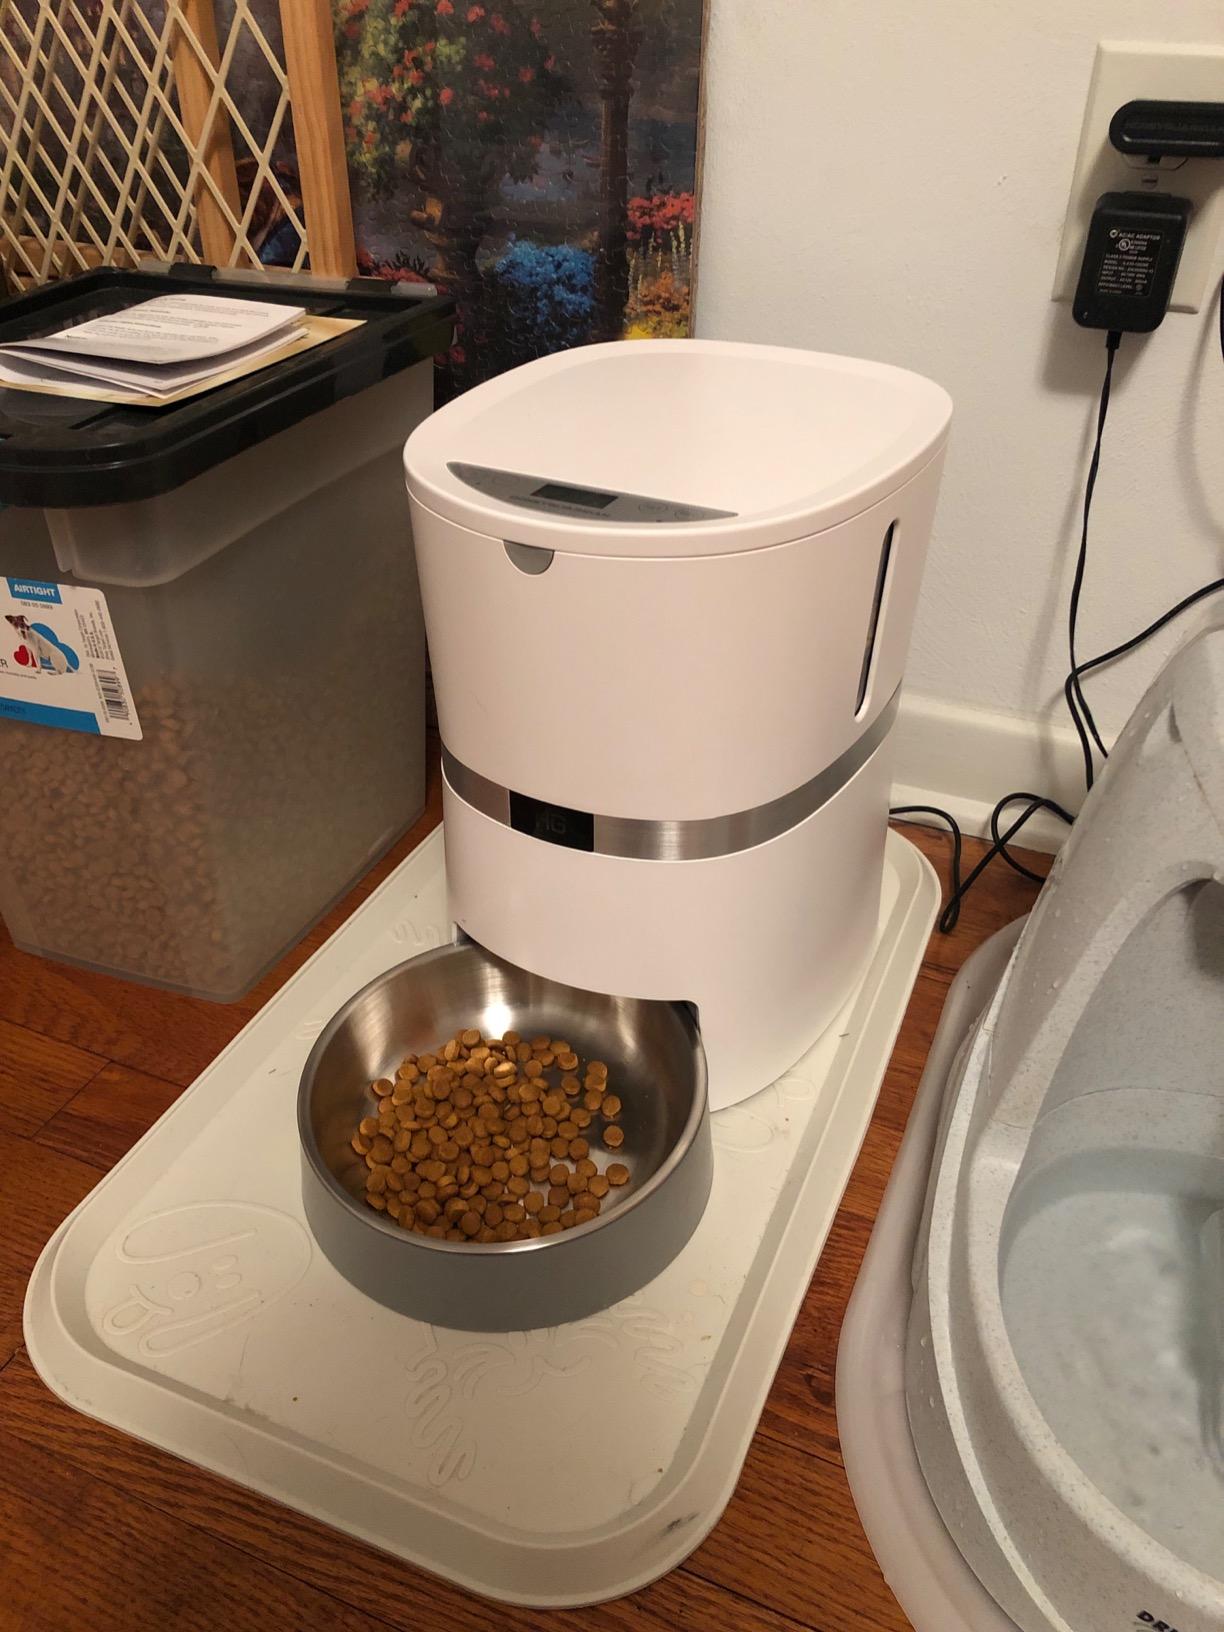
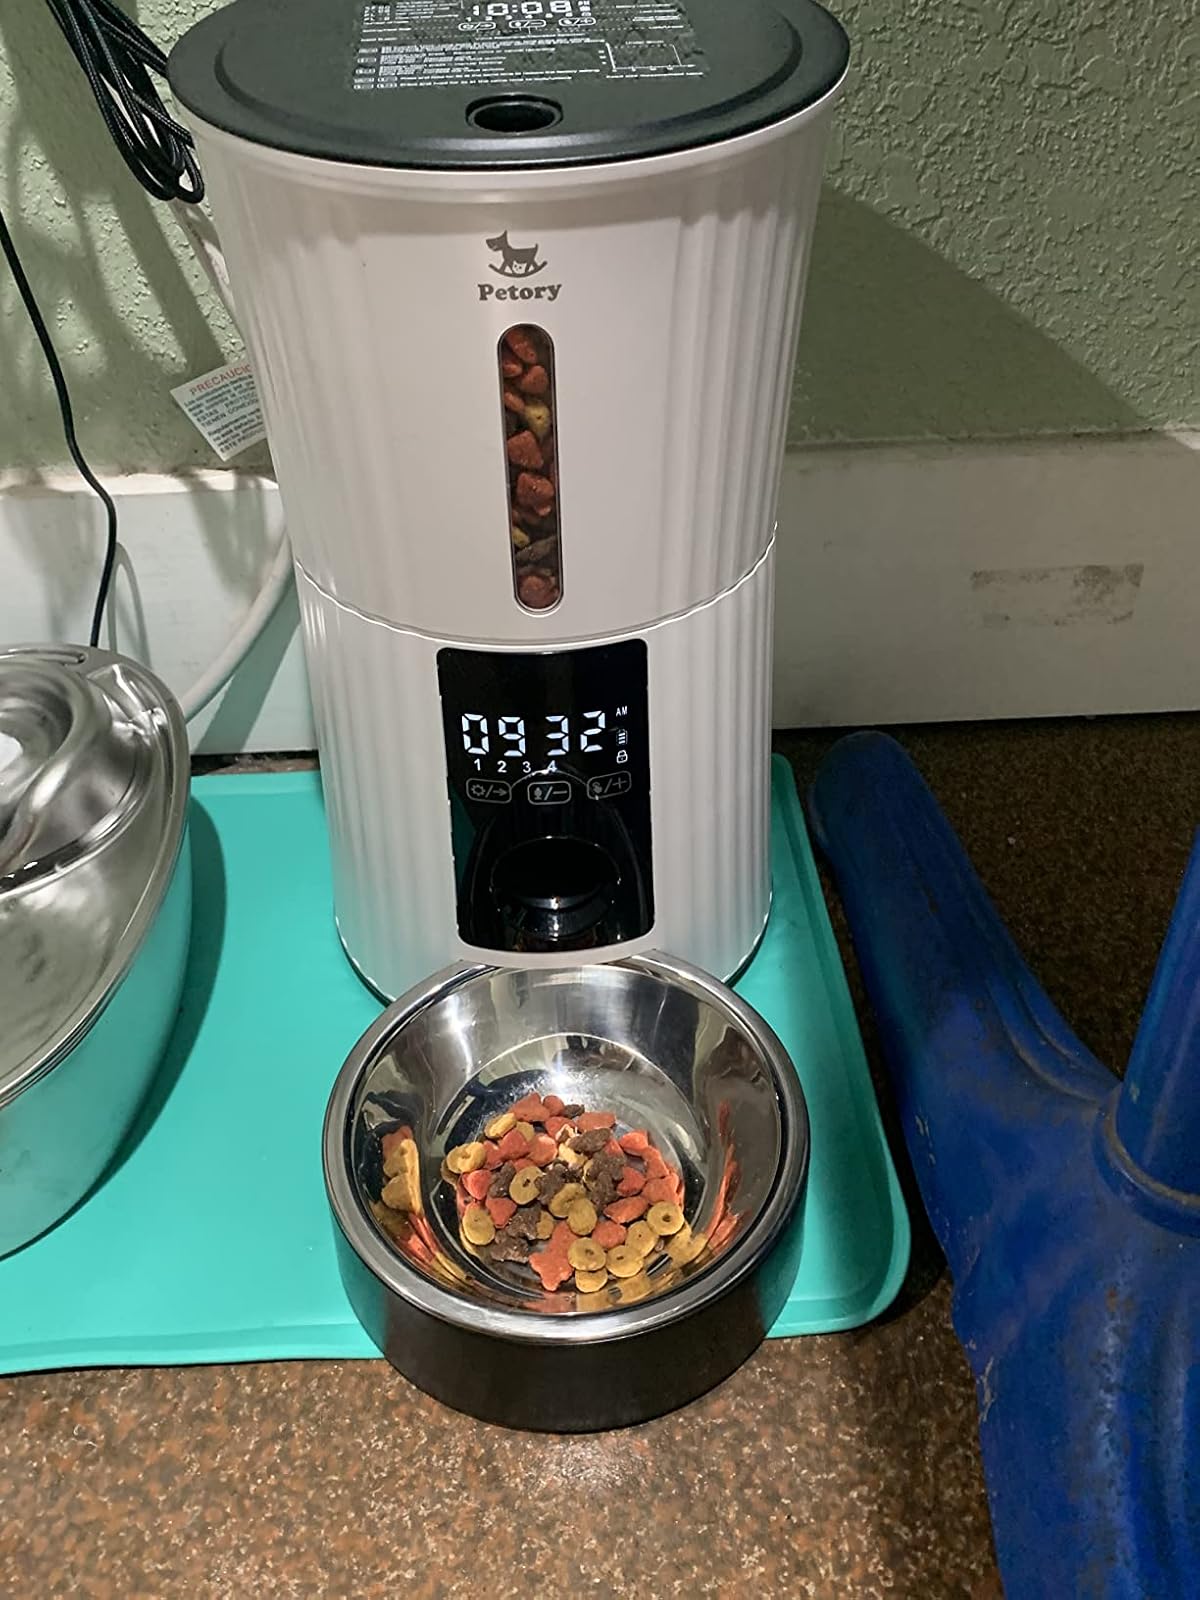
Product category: items_feeder
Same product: no